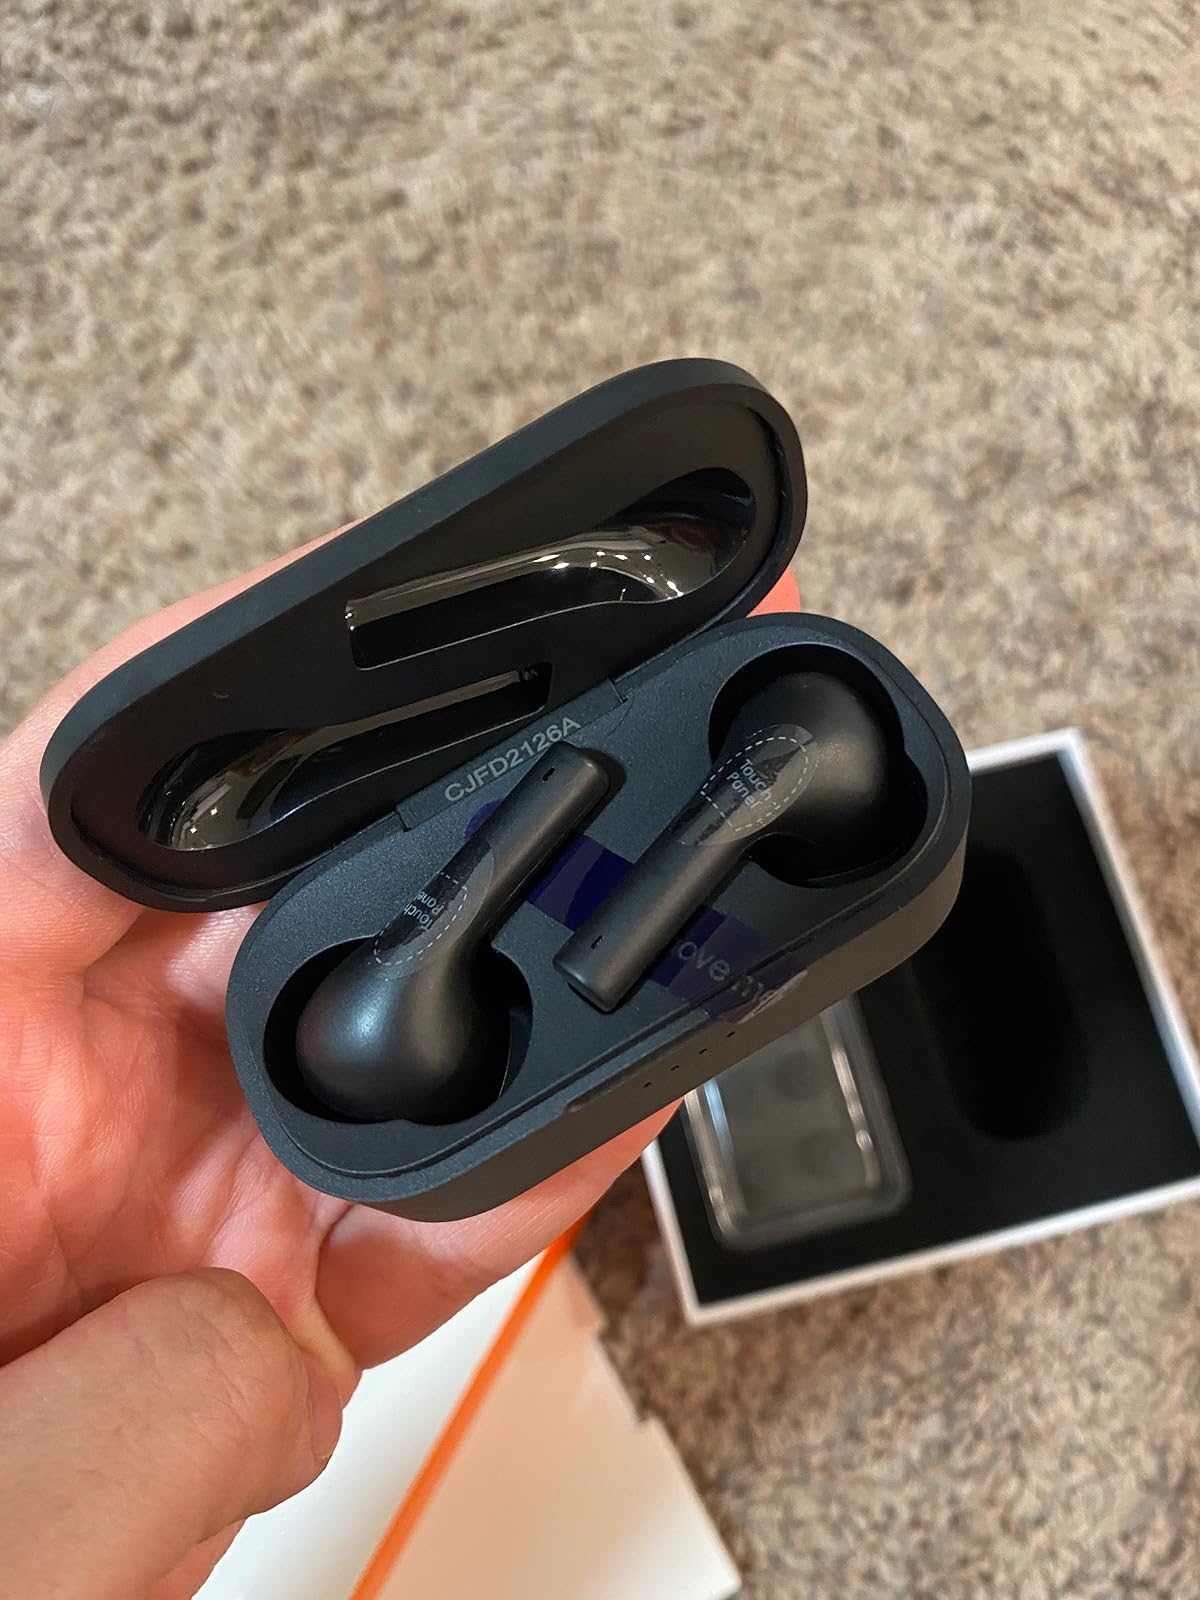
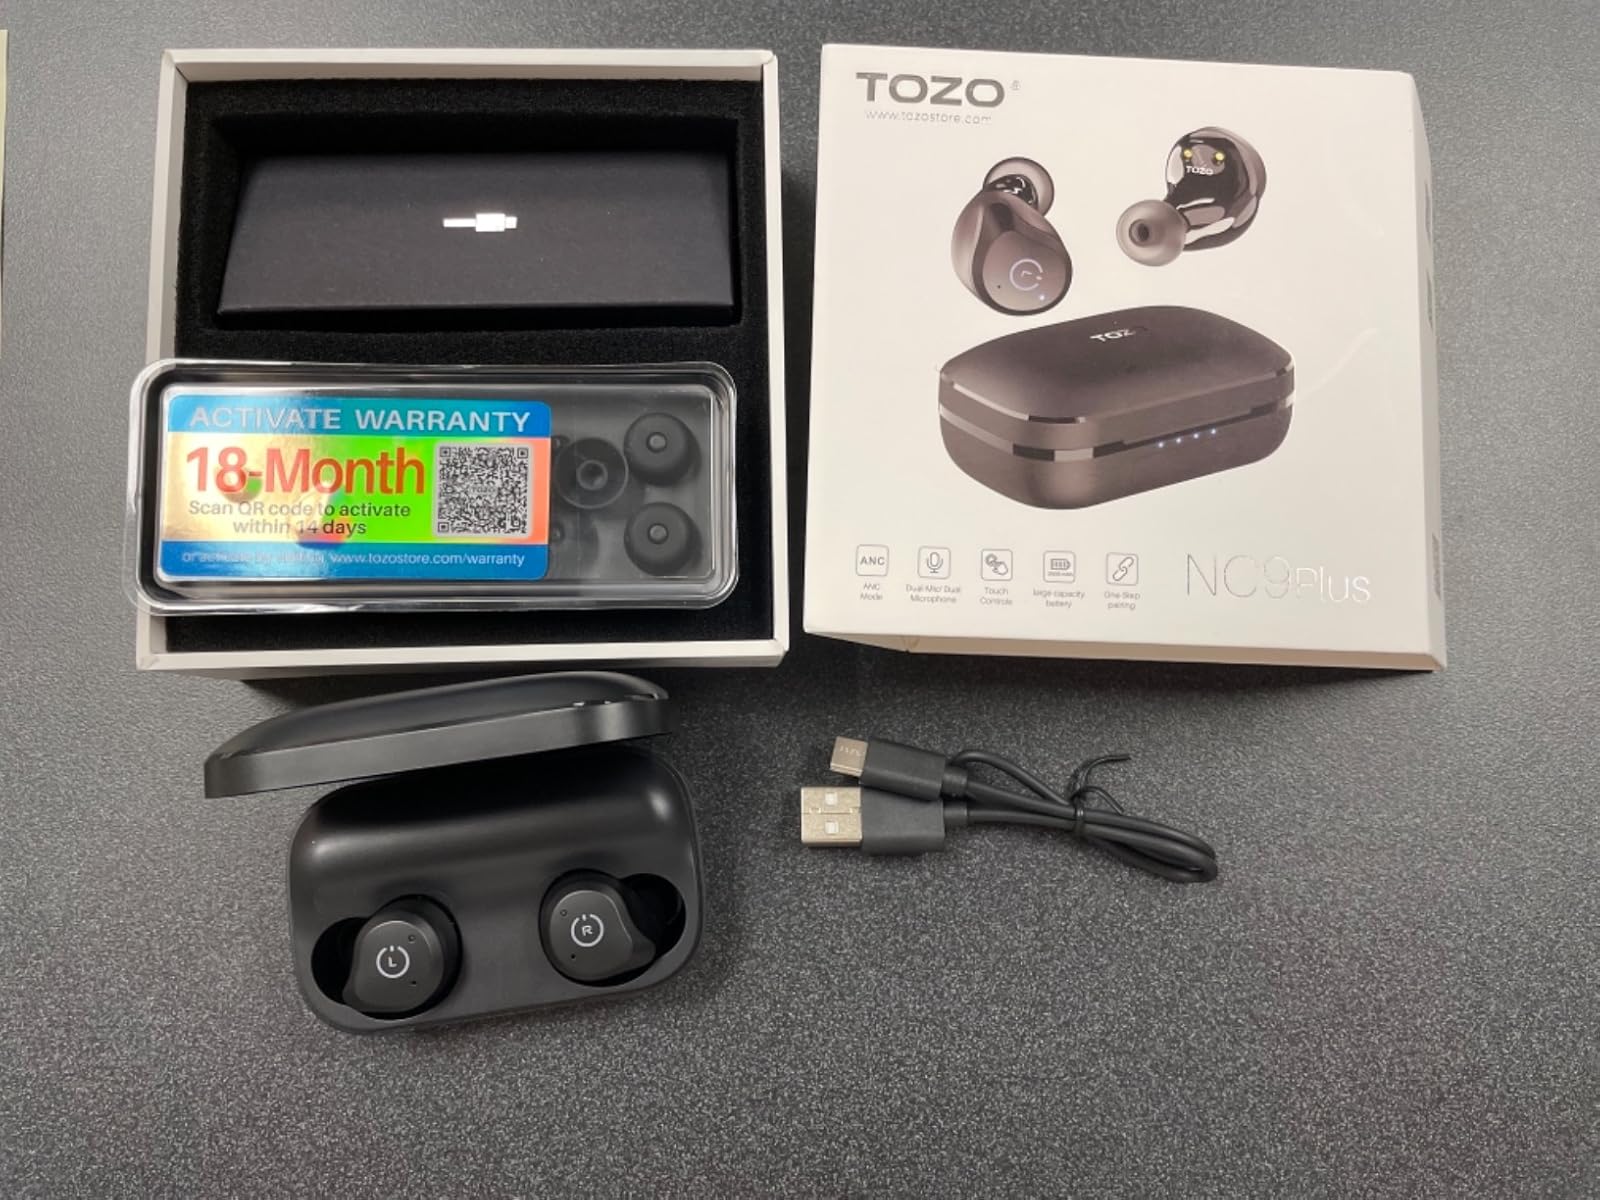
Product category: earbuds
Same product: no